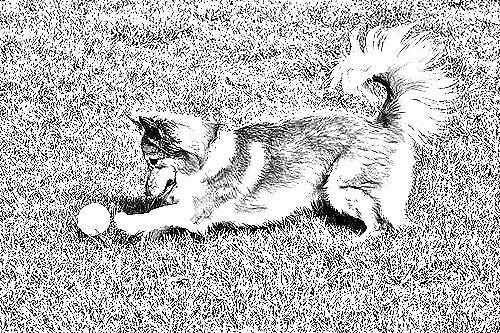
Portrait style: Sketch Portrait